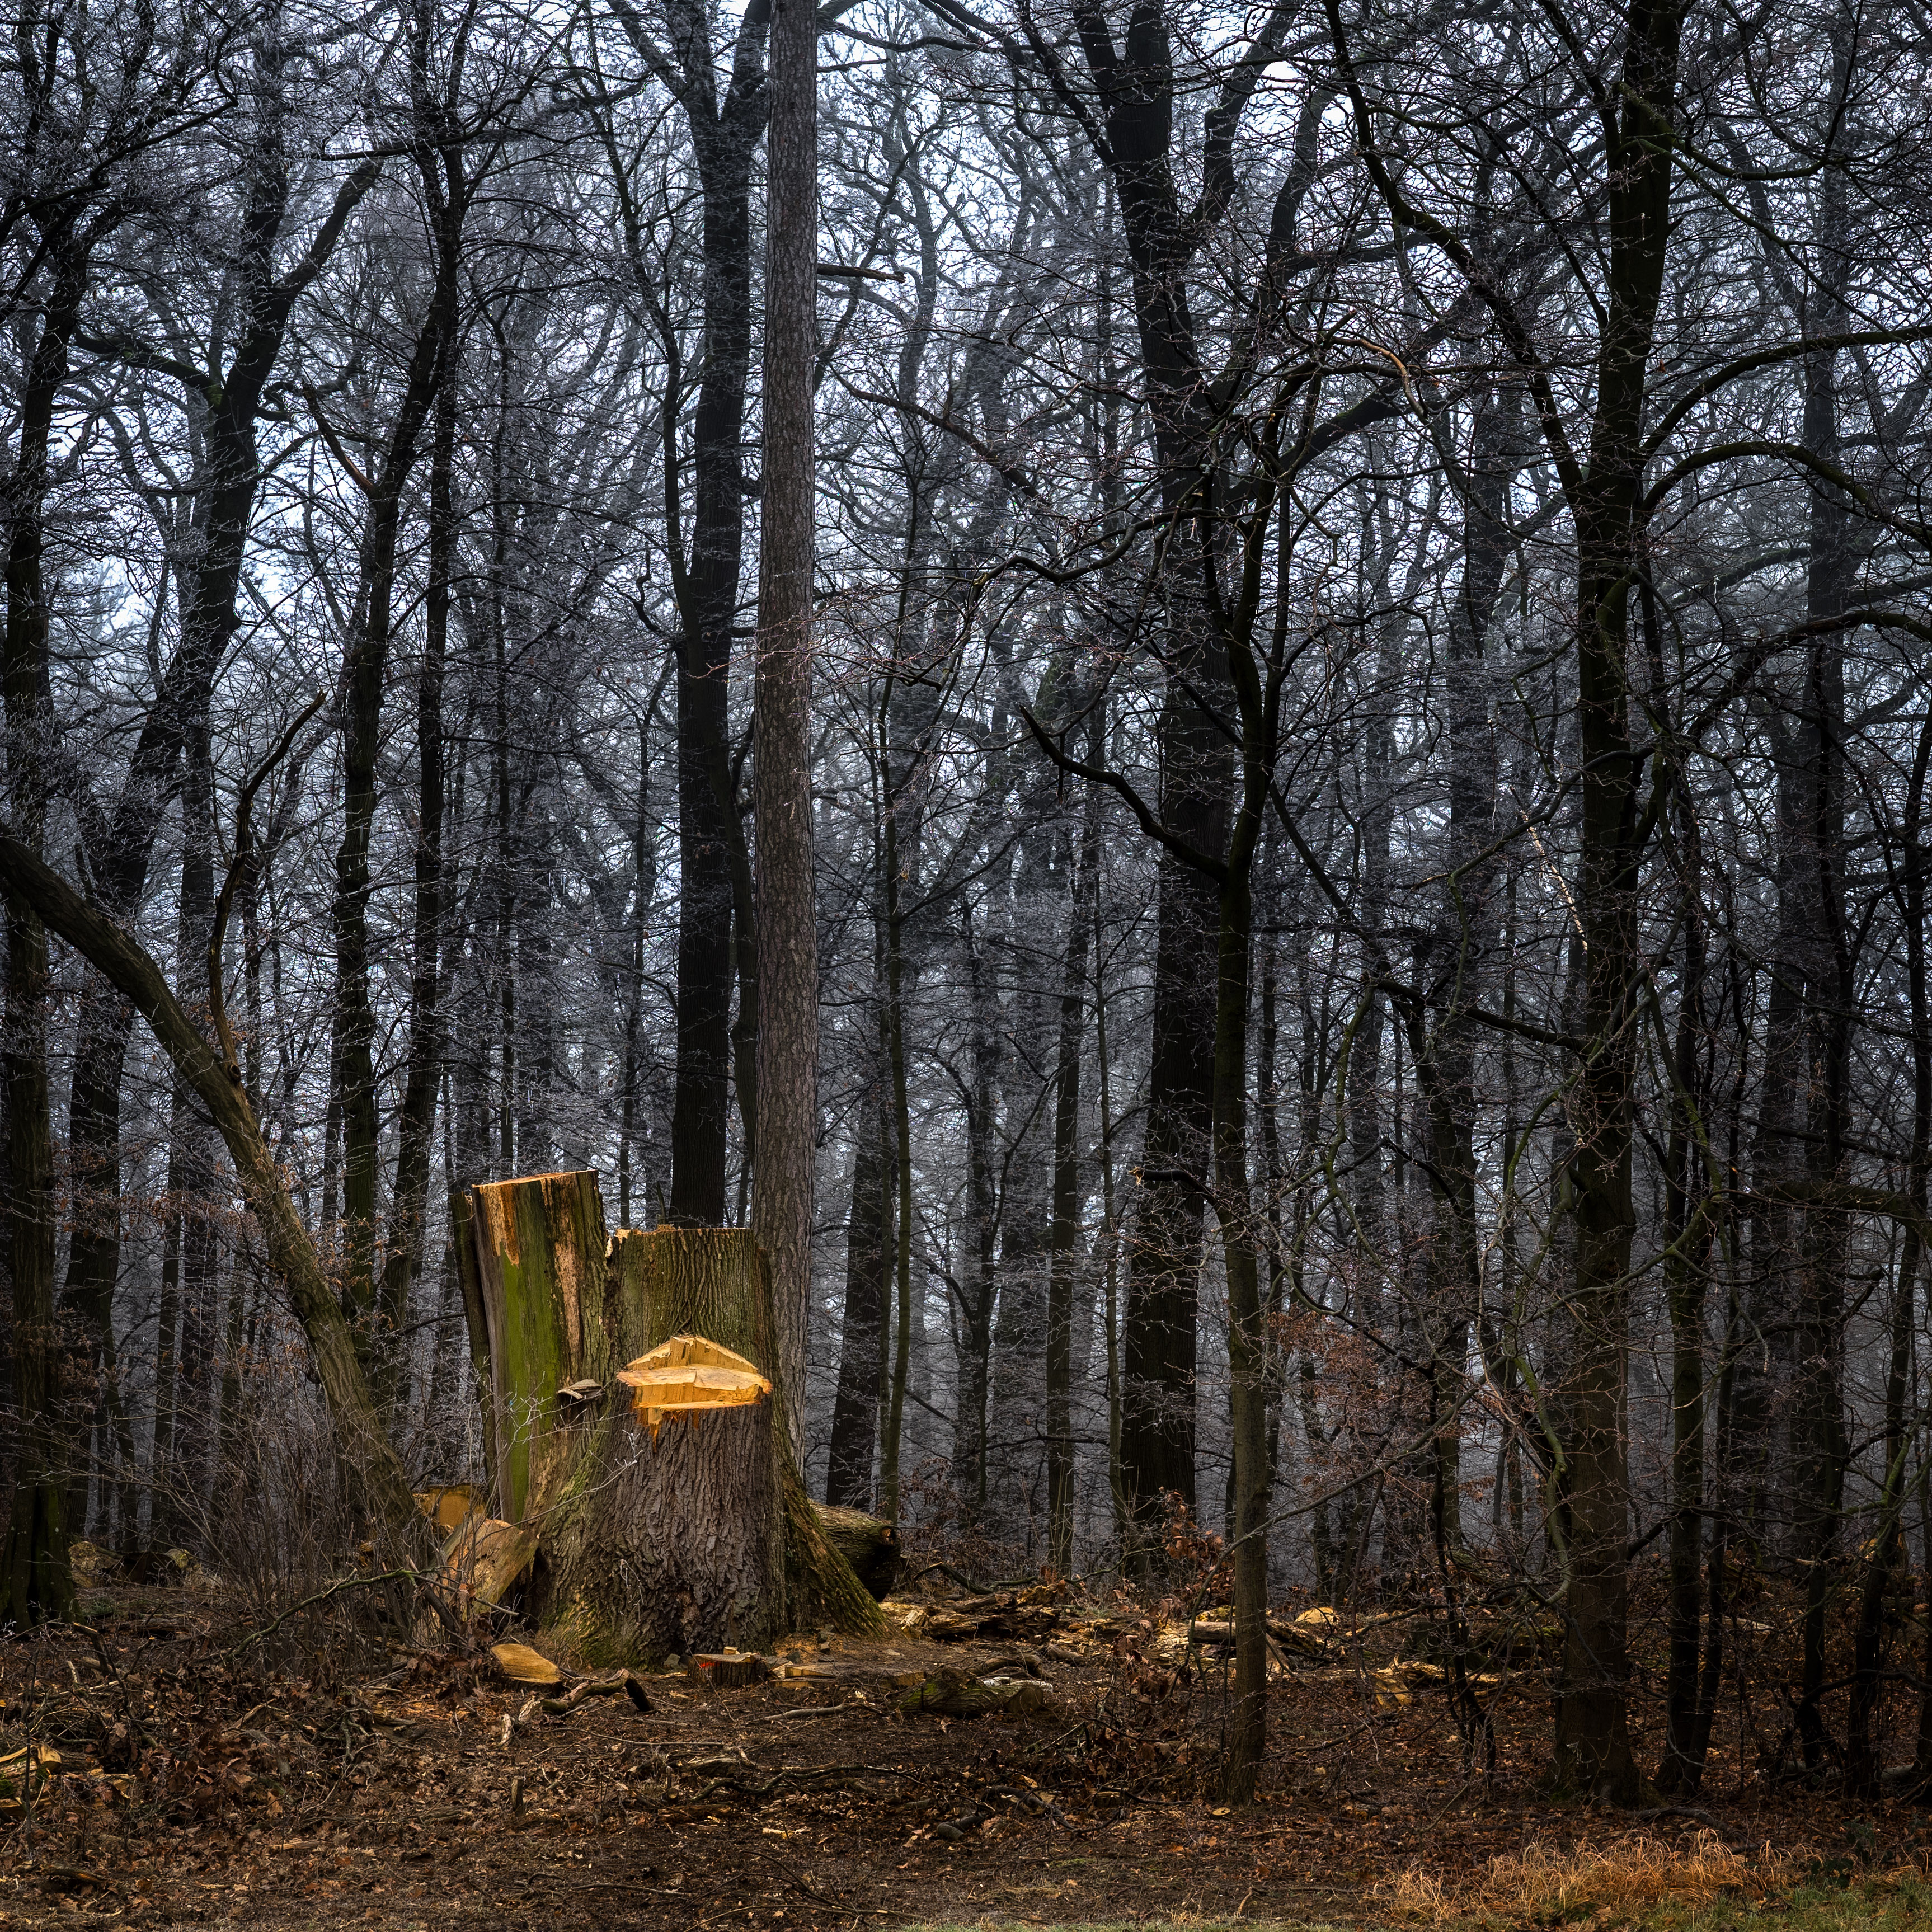
tree, forest, wilderness, winter, plant, wood, autumn, season, woodland, habitat, wien, ecosystem, osterreich, rural area, natural environment, atmospheric phenomenon, woody plant